Sky position (RA, Dec in degrees): 187.659, 10.021
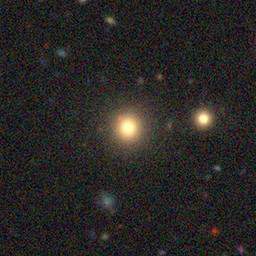
Galaxy morphology: Round Smooth Galaxies